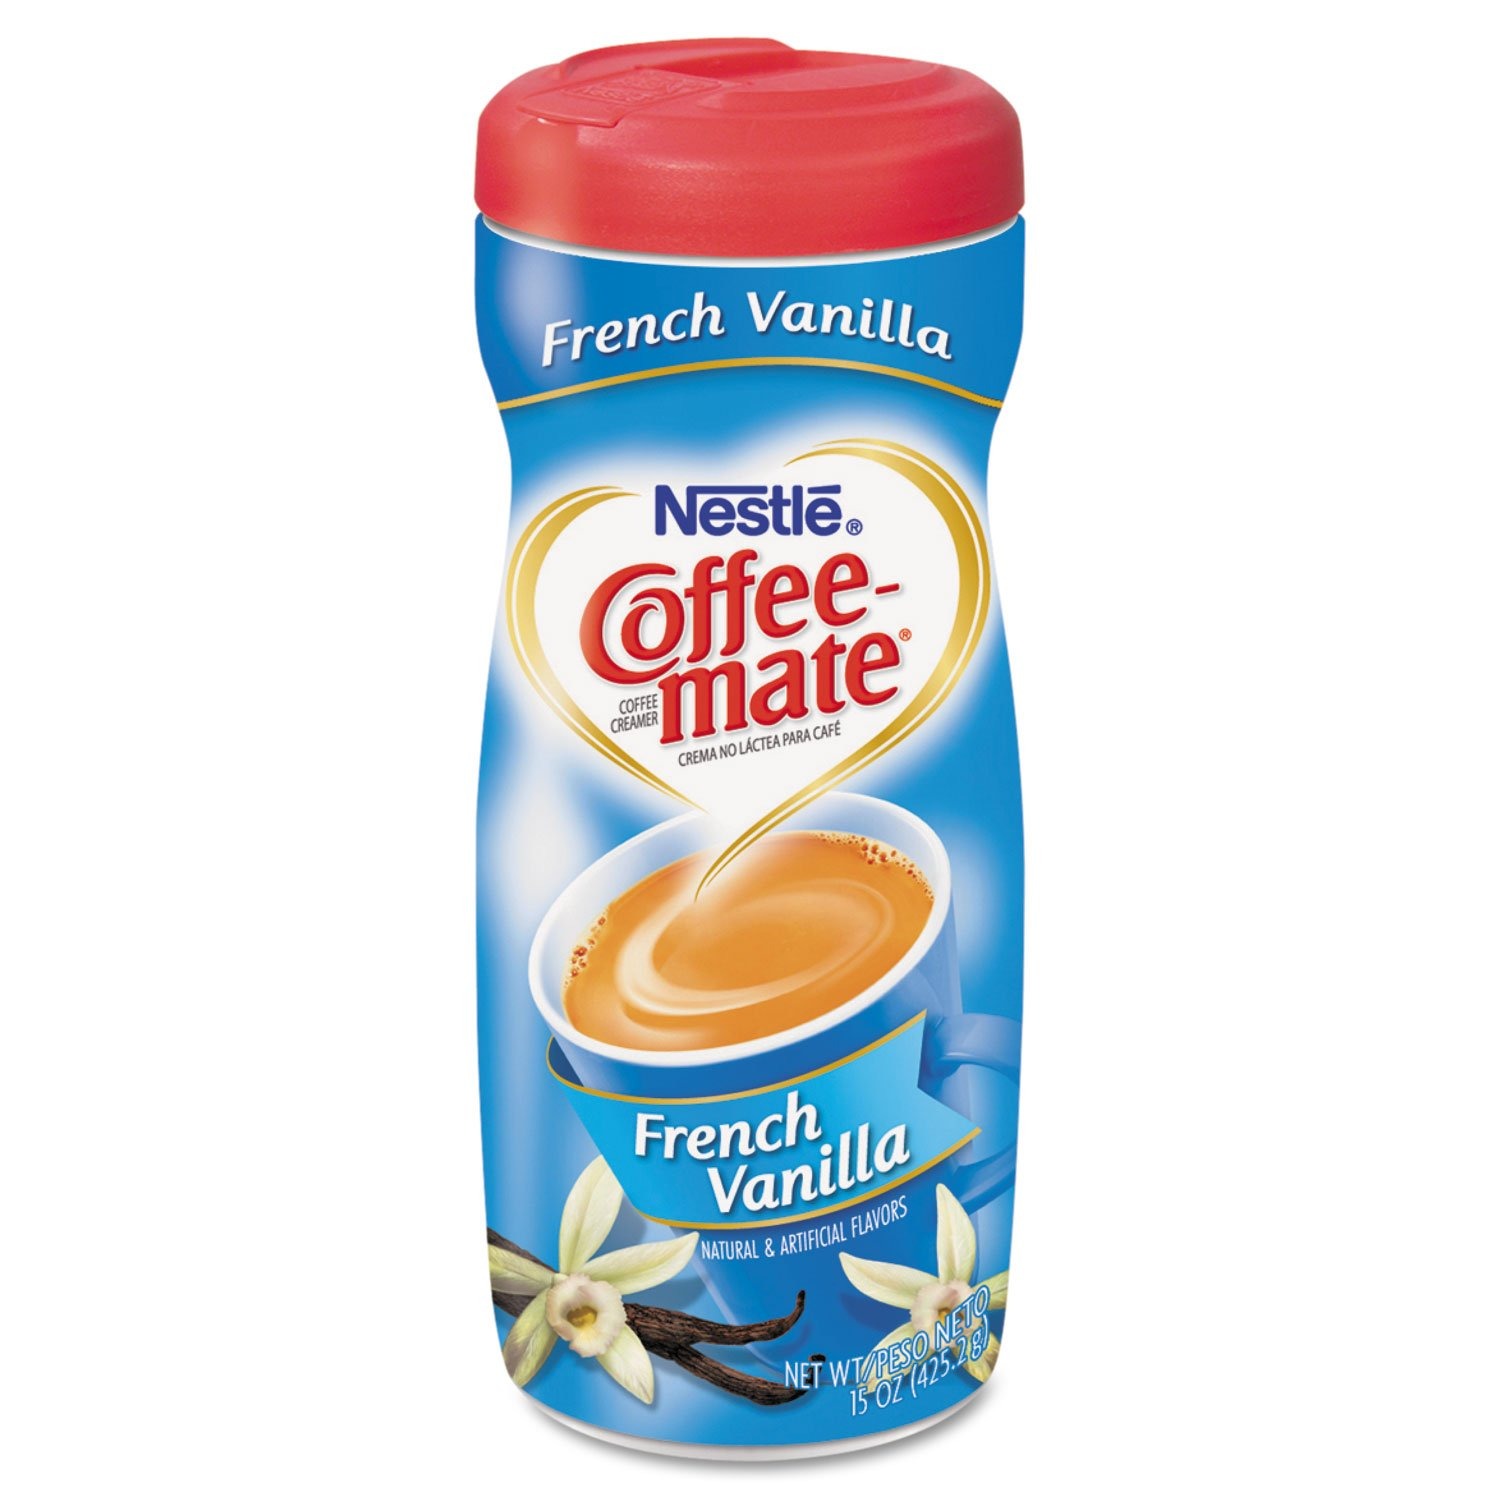
Item Name: Nestle Coffee mate French Vanilla Powder Coffee Creamer 15 oz. Canister
Bullet Point: Coffee-mate Powdered Creamer NES35775CT (Pack of 1)
Value: 15.0
Unit: Ounce

Price: 6.99